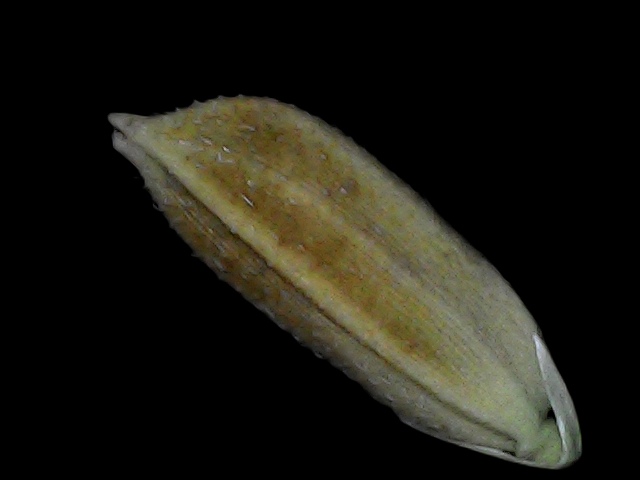
Rice variety: Bd91